The Armageddon Inheritance

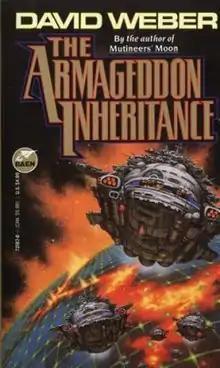
First edition

The Armageddon Inheritance is a science fiction novel by American writer David Weber, formed by two books containing a total of 27 chapters. It is the second book in his "Dahak" trilogy (after "Mutineers' Moon", and before "Heirs of Empire"). Thematically, it forms a duology with "Mutineers' Moon"; the latter dealt with the suppression of Anu's mutiny as part of the groundwork for repelling the Achuultani assault, whilst "Heirs of Empire" is more of a stand-alone bildungsroman work concerning survival on a remote planet. In 2003, it was republished in the omnibus volume "Empire from the Ashes".